Bahoutdin Architectural Complex

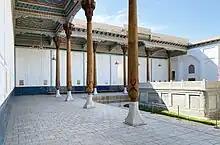
Main courtyard

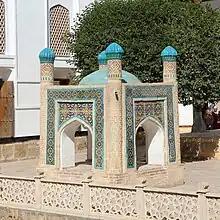
Well in the complex

1. The most ancient is the "dahma" (gravestone) of Shaykh Baha-ud-Din Naqshband, riveted by marble blocks and enclosed above an openwork of marble lattice. The tomb of Shaykh Baha-ud-Din is located on the top platform, with the marble gravestone and stele. A small "khauz" (basin) is at the north and riveted by the marble as well.